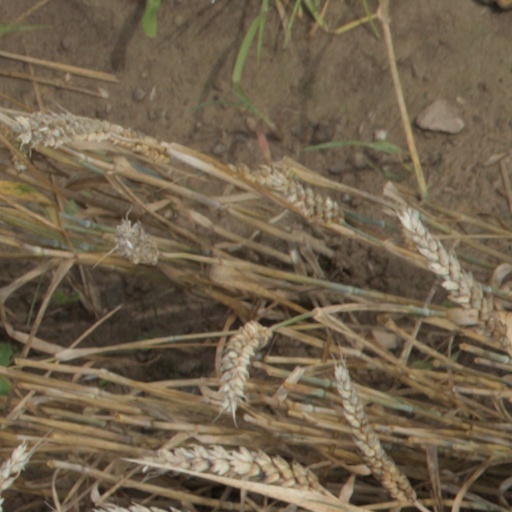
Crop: wheat